Florida State Road 40

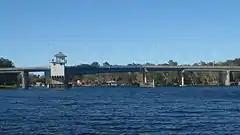
The bridge at Astor carrying SR 40 across the St. Johns River, between Lake and Volusia counties

As the road leaves Lake George State Forest and enters Barberville, it shifts to the northeast at the intersection of Lemmon Road, then intersects CR 3 and then the Barberville Flea Market and Post Office before a railroad crossing for the CSX "A" line a block west of the intersection of US 17. The road curves back east, and then northeast again as it passes along the south side of Volusia Speedway Park before the intersection of SR 11 in DeLeon Springs. From there, the road bisects the Tomoka Wildlife Management Area Union-Camp Tract and, after passing by some residential areas and intersecting Country Acres Boulevard, the road goes from two lanes to four as turns back into a divided highway. Despite officially entering the City of Ormond Beach, the highway runs along the north side of Tiger Bay State Forest and the Dan Rice Airport, but then becomes more suburban as it approaches the vicinity of the Tomoka River where the Florida Black Bear Scenic Byway ends just before I-95 at exit 268 which is a block away from CR 4009.